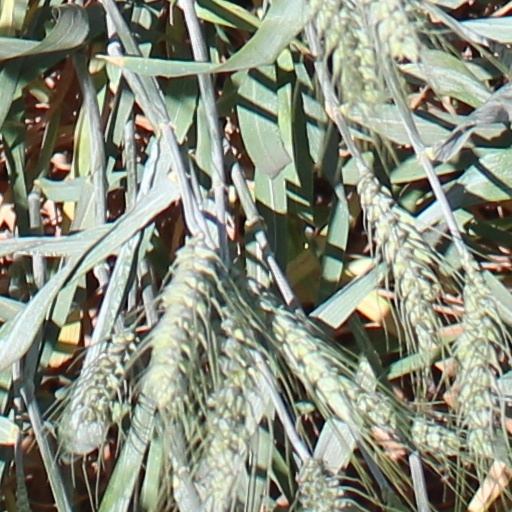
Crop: wheat